Dave Taylor (rugby league)

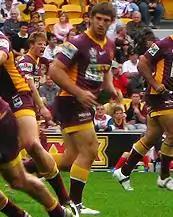
Taylor in action for the Broncos

In 2006, Taylor signed with the Brisbane Broncos. Playing 49 times over 3 seasons, he departed the Brisbane side in 2009 to join South Sydney.